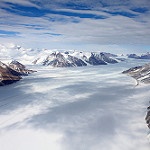
Label: glacier